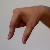
The image shows a hand gesture representing the letter 'Q' in Indian Sign Language.